Freeman on the land movement

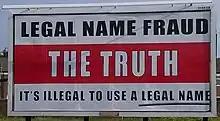
"Legal name fraud" billboard in the United Kingdom, making arguments similar to those of the "Freeman on the land" movement

The freeman on the land movement (sometimes spelled freeman-on-the-land or abbreviated as FOTL), also known as the freemen of the land, the freemen movement, or simply freemen, is a loose group of individuals who adhere to pseudolegal concepts and conspiracy theories implying that they are bound by statute laws only if they consent to those laws.